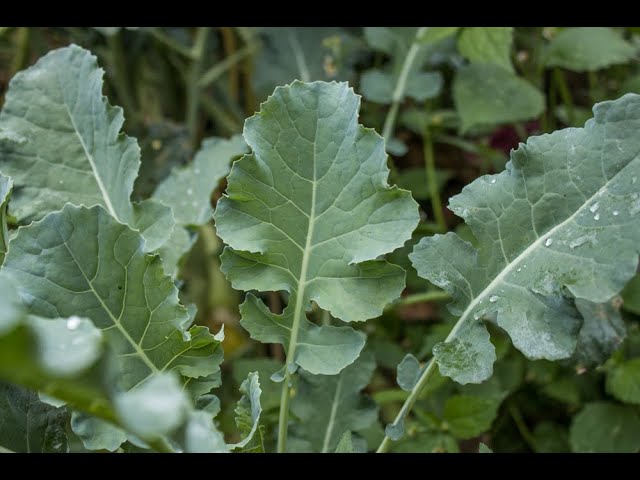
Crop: unknown
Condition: broccoli